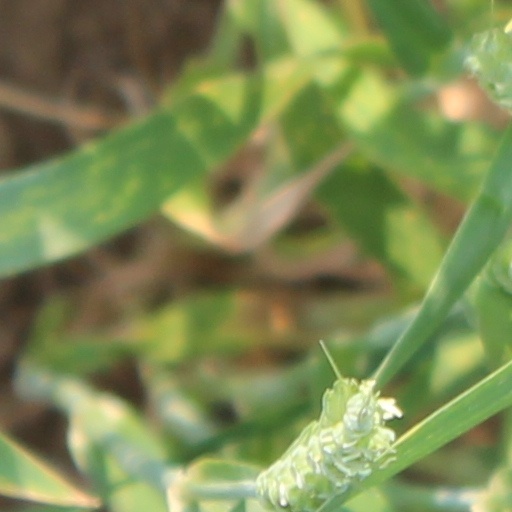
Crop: wheat